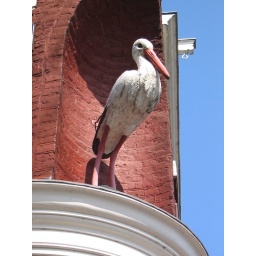
This a wooden stork decorating a facade of a seventeenth century house in Amsterdam.